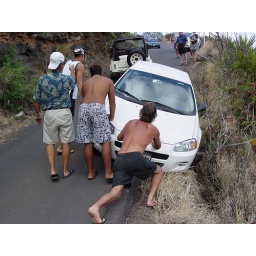
Tourist car almost goes over the hill